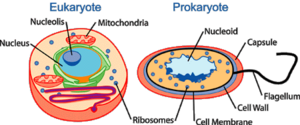
Le nucléoïde est une région irrégulière située à l'intérieur des cellules procaryotes dans laquelle se trouve tout ou presque tout le matériel génétique. À la différence du noyau des cellules eucaryotes, le nucléoïde des cellules procaryotes n'est pas délimité par une membrane nucléaire. Le génome des organismes procaryotes est généralement constitué d'un double brin d'ADN circulaire dont plusieurs copies coexistent à chaque instant. La longueur de ce génome varie mais est généralement d'au moins plusieurs millions de paires de bases.